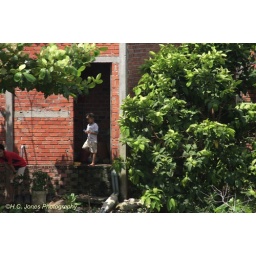
A small boy in a nice house along the river. These bricks are locally made.